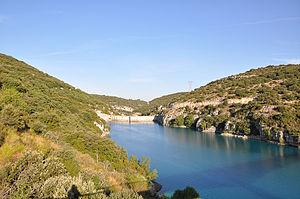
Barrage à Sainte-Croix-du-Verdon
Sainte-Croix-du-Verdon est une commune française, située dans le département des Alpes-de-Haute-Provence en région Provence-Alpes-Côte d'Azur.